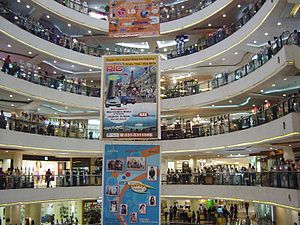
Surabaya
Midten af Surabayas største indkøbscenter, Tunjungan Plaza.
Midten af Surabayas største indkøbscenter, Tunjungan Plaza.
Surabaya er Indonesiens næststørste by og hovedstad i provinsen Østjava. Byen ligger på den nordlige kyst af det østlige Java. Der bor omkring 3,5 mio. mennesker i Surabaya. Byens navn stammer fra to ord, sura eller suro og baya eller boyo.